Frederiksberg Runddel

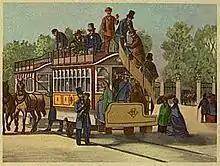
Changing horses at Frederiksberg Runddel, 1863

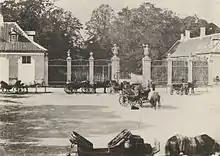
Horse carriages in front of the main entrance to Frederiksberg Gardens

Frederiksberg Runddel, which in spite of its name has never been particularly round, was established around 1670, when Queen Sophie Amalie had a small summer residence built on the site where the main entrance to Frederiksberg Gardens now stands. The three-winged property became known as the Prince' House (da. Prinsens Gård) after it was passed on to Crown Prince Frederik (IV) who later, after his ascent to the throne, replaced it with Frederiksberg Palace on a nearby hilltop.